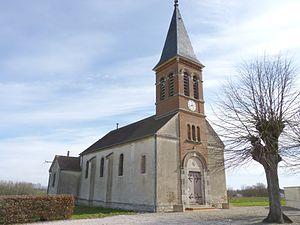
Église de Montagny-lès-Seurre (Côte d'Or, Bourgogne, France)
Montagny-lès-Seurre est une commune française située dans le canton de Brazey-en-Plaine du département de la Côte-d'Or en région Bourgogne-Franche-Comté.
L'ensemble paroissial de Seurre, usuellement abrégé en paroisse de Seurre est l'un des 6 ensembles du secteur pastoral de La Plaine, et des 63 du diocèse de Dijon. Son siège est la Maison paroissiale de Seurre, située au 4 rue des écoles.